David Trotman

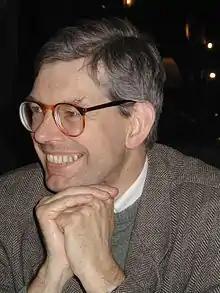
Trotman in 2004

David John Angelo Trotman (27 September 1951 - 26 April 2025) was a mathematician, with dual British and French nationality. He is a grandson of the poet and author Oliver W. F. Lodge and a great-grandson of the physicist Oliver Lodge. He works in an area of singularity theory known as the theory of stratifications, and particularly on properties of stratifications satisfying the Whitney conditions and other similar conditions (due to René Thom, Tzee-Char Kuo, Jean-Louis Verdier, Trotman himself, Karim Bekka and others) important for understanding topological stability.